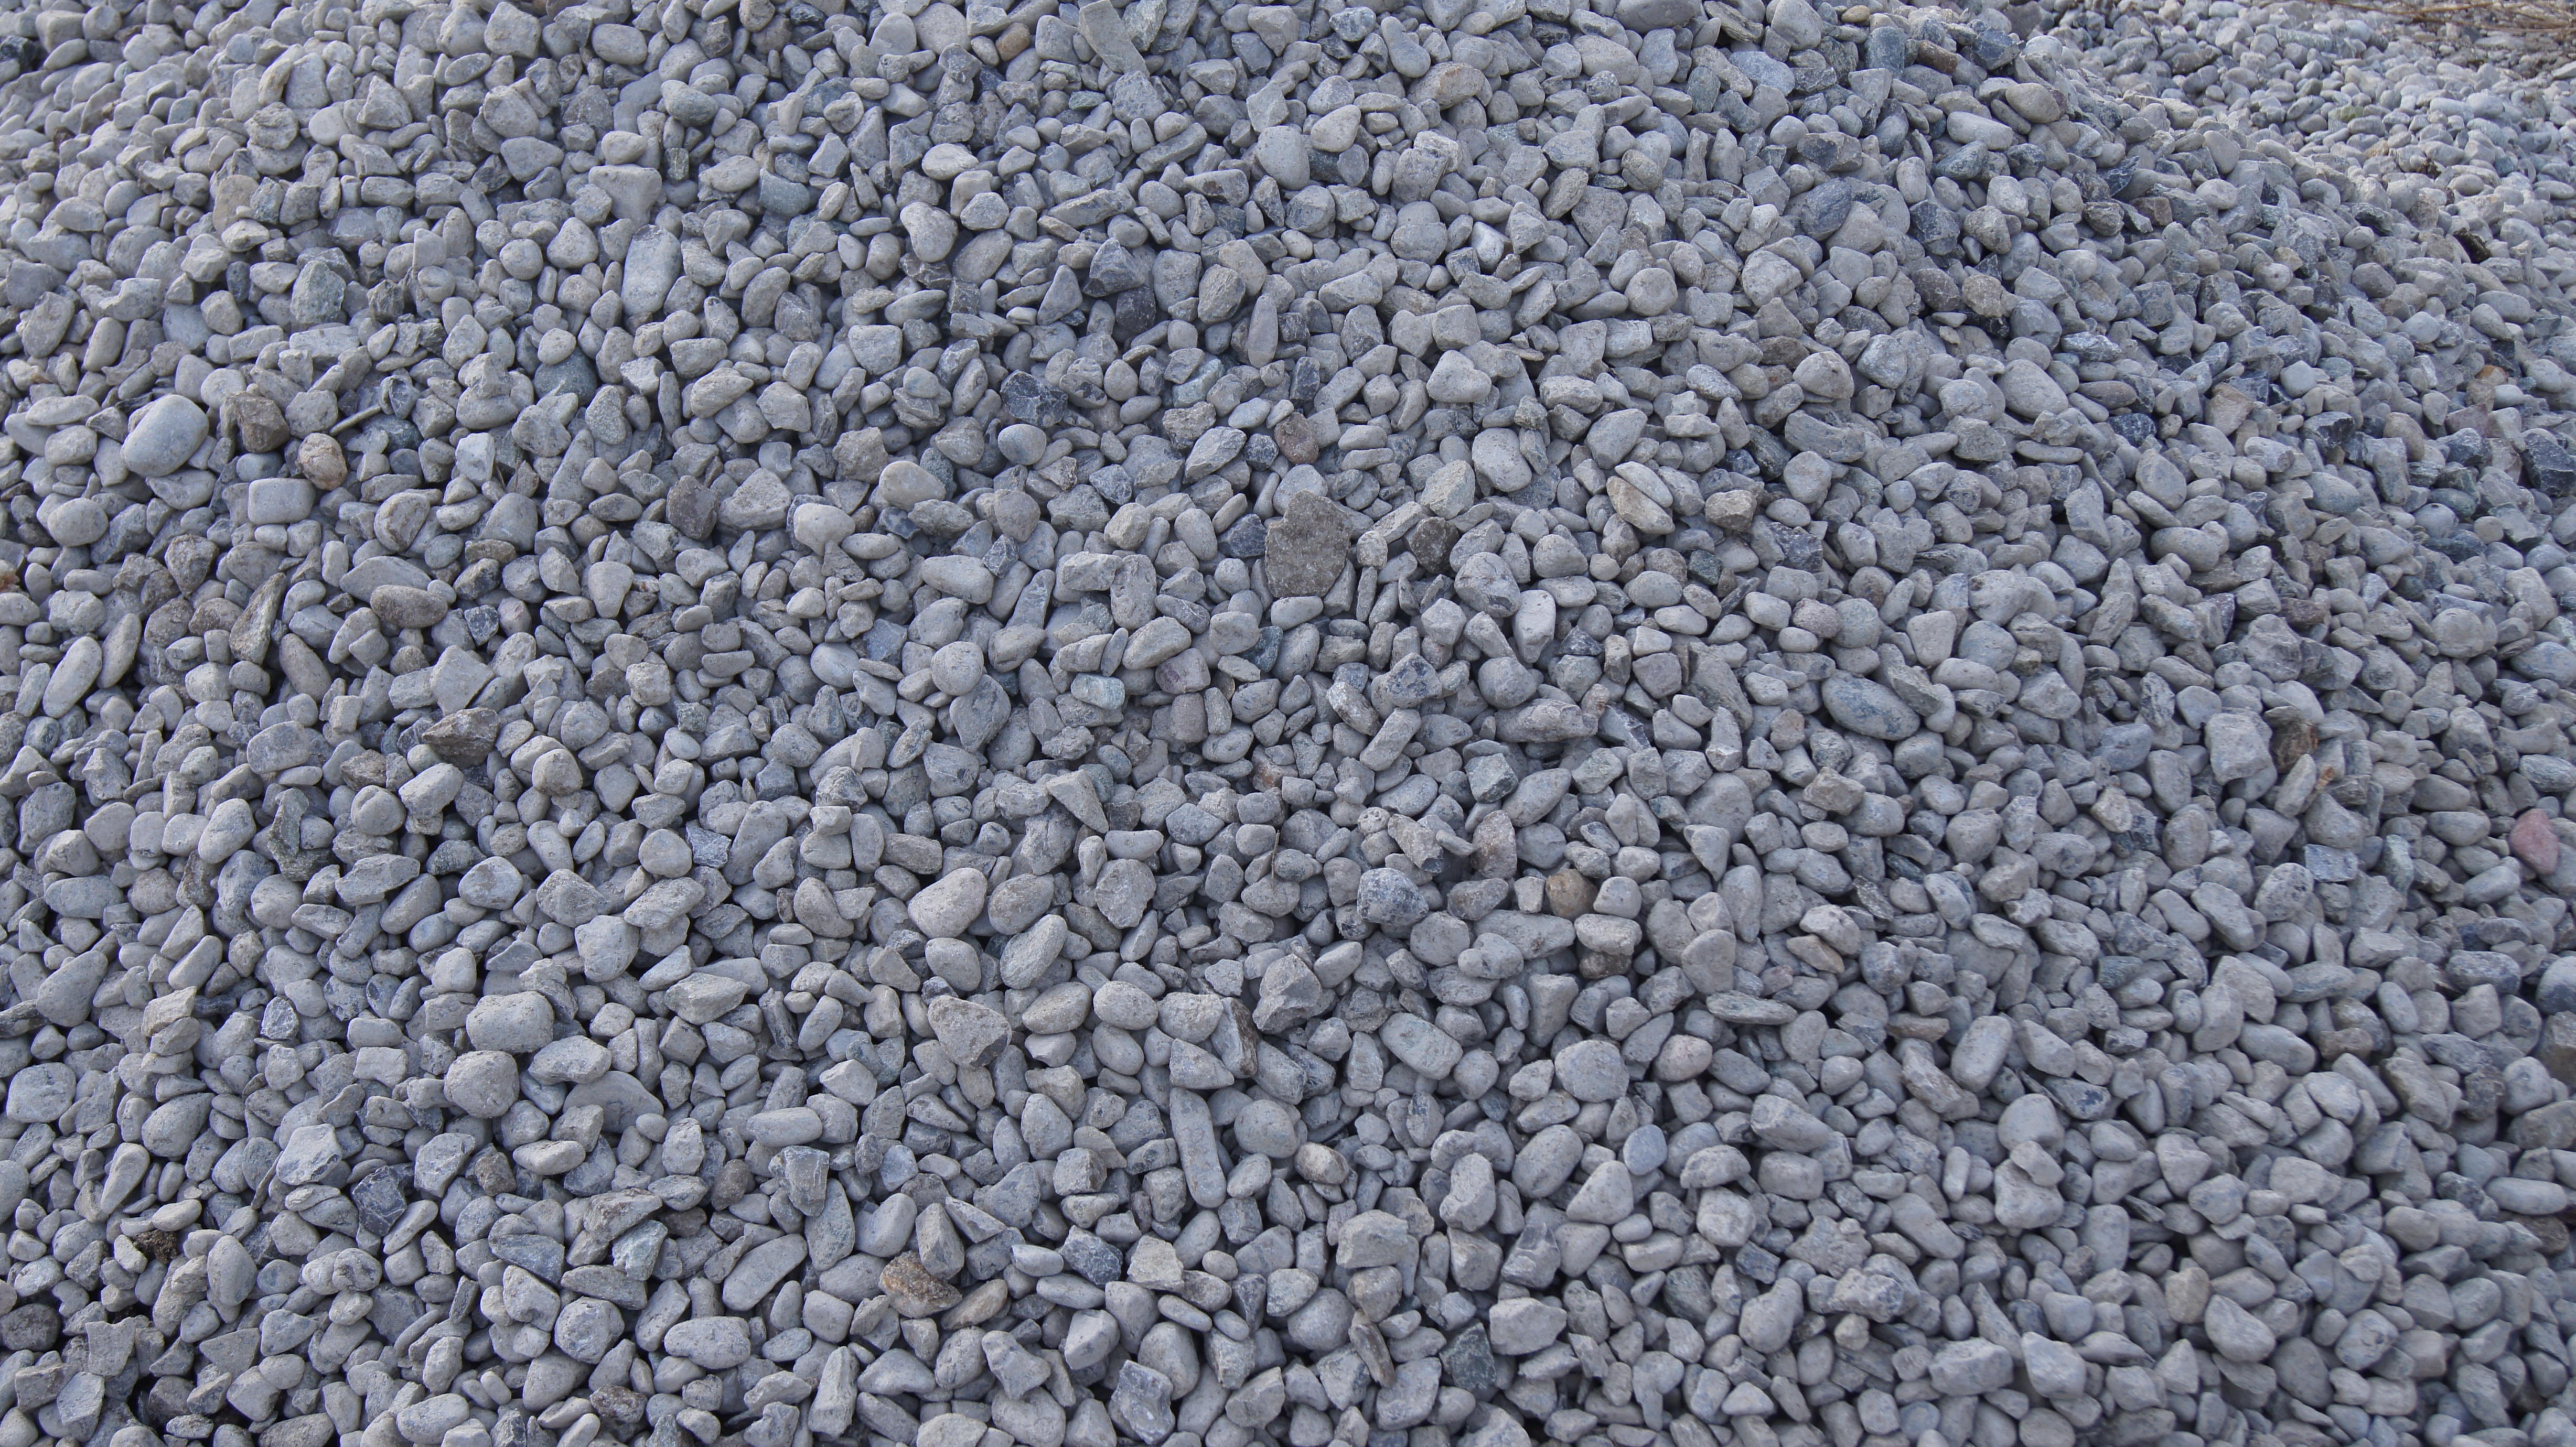
sand, rock, cobblestone, asphalt, pebble, soil, material, rubble, gravel, steine, flooring, road surface, kies, ger ll